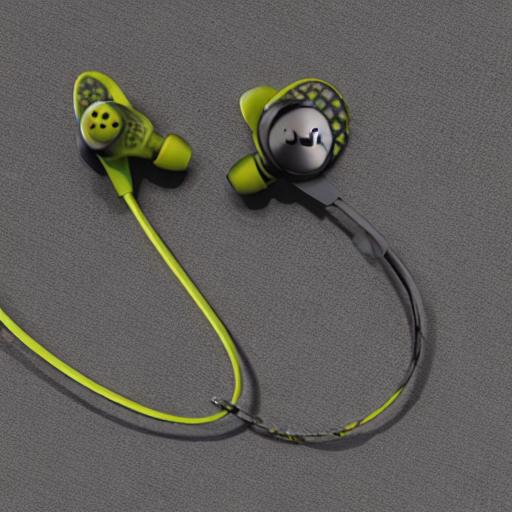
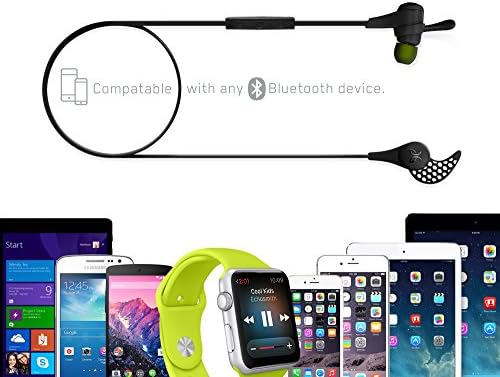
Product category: headphones
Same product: no